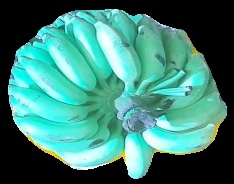
Variety: elakki-bale
Grade: grade2